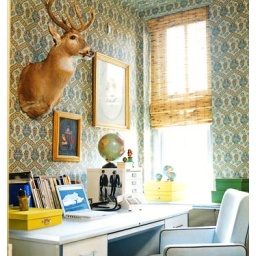
desk in bedroom